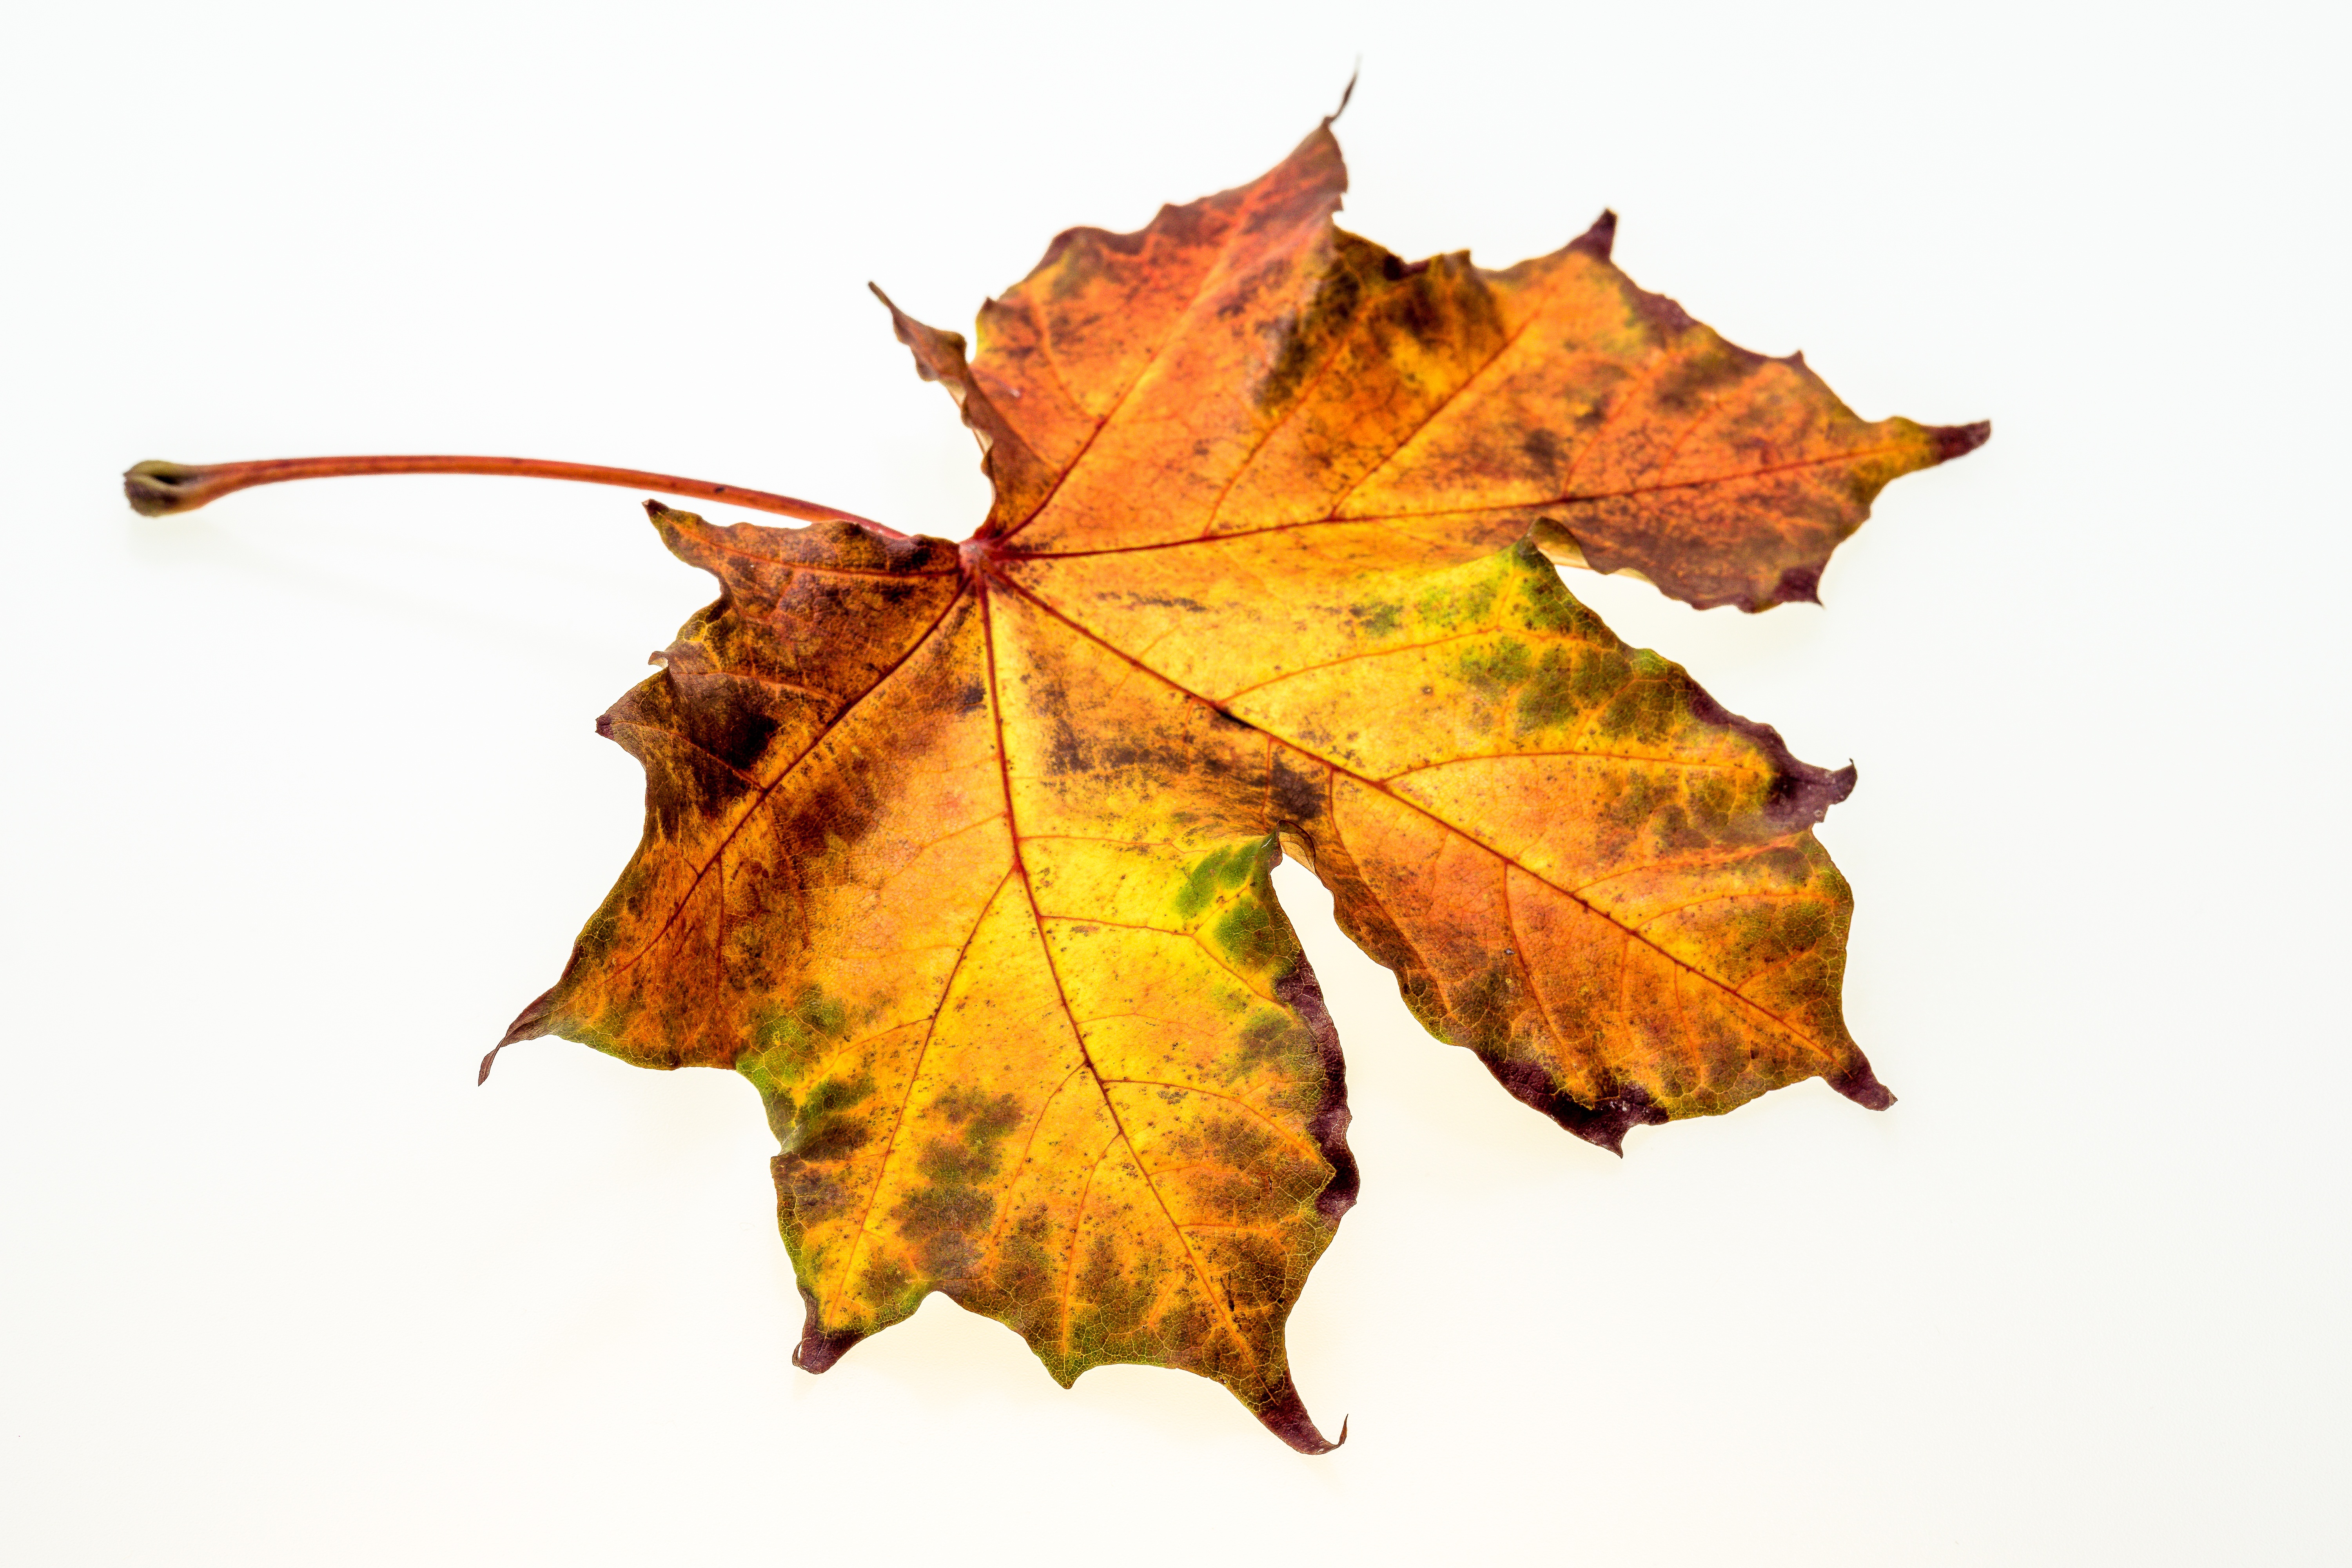
tree, nature, branch, plant, leaf, golden, color, autumn, season, maple tree, maple leaf, leaves, illustration, fall foliage, leaves in the autumn, colors of autumn, flowering plant, woody plant, land plant